Ugresha Monastery

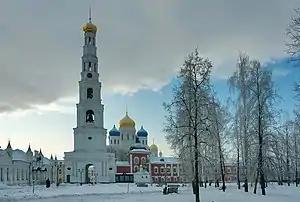
Monastery of St. Nicholas has one of the tallest bell towers in the Orthodox world

Nikolo-Ugreshsky Monastery is a walled stauropegic Russian Orthodox monastery of St. Nicholas the Miracle-Worker located in a suburb of Moscow, Dzerzhinsky. It is the town's main landmark and is featured on the .